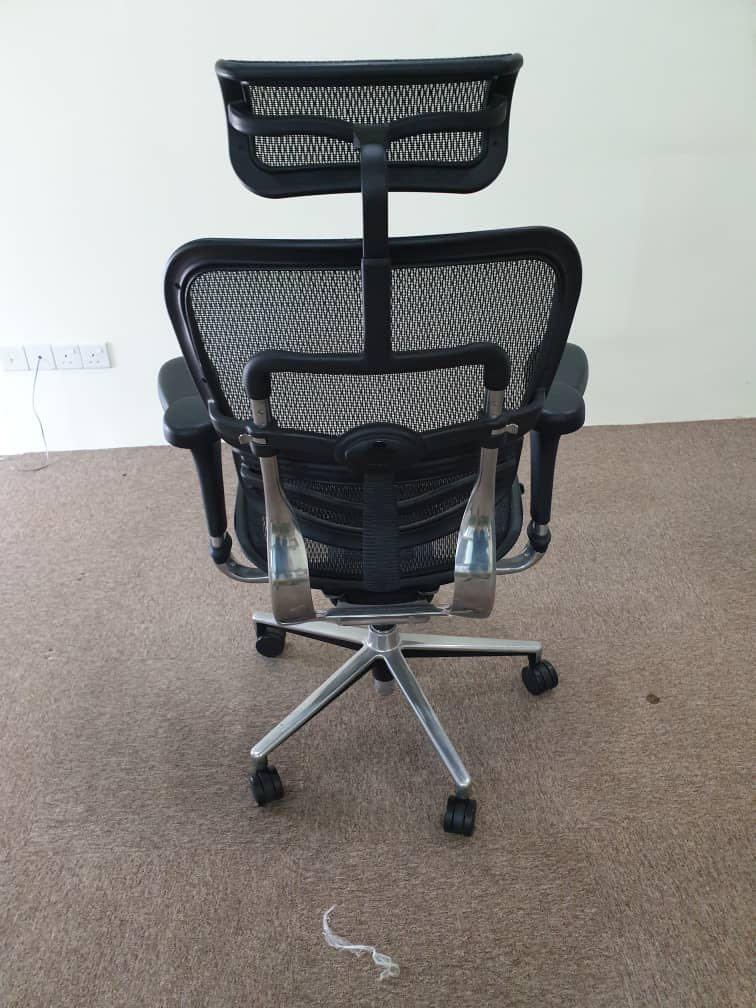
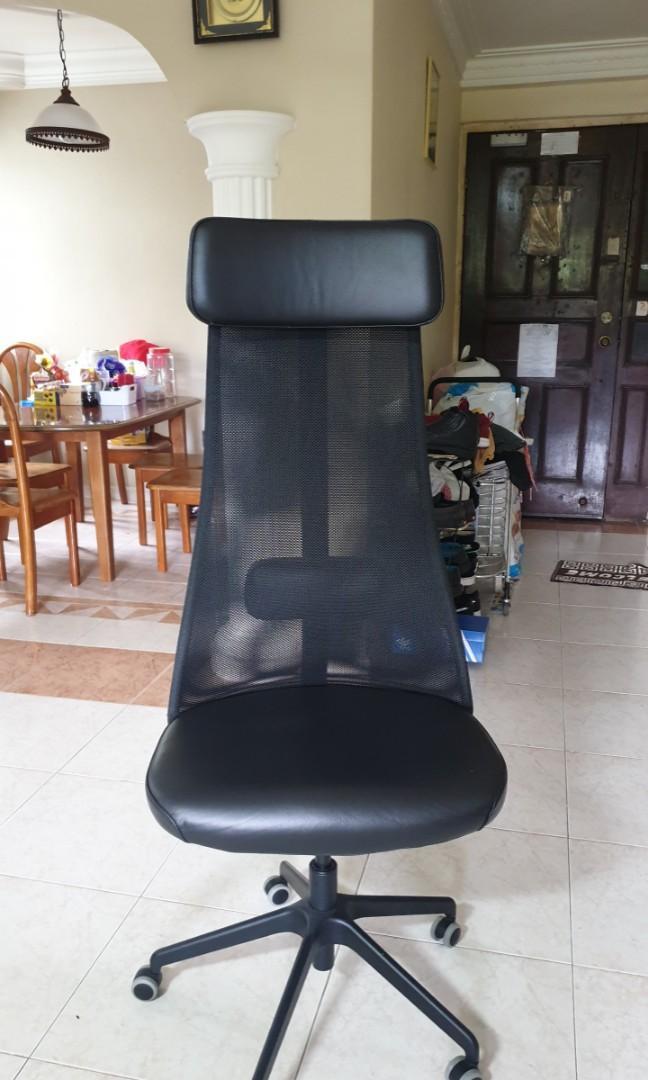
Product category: items_chair
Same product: no